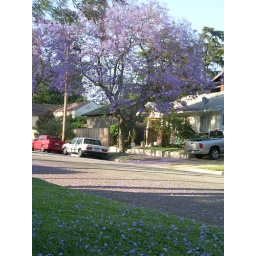
whole tree view in a distance with flower on the grass near by